Macbeth

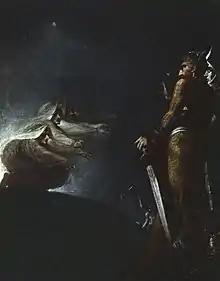
"Macbeth and Banquo with the Witches" by Henry Fuseli

Scholars also cite an entertainment seen by King James at Oxford in the summer of 1605 that featured three "sibyls" like the weird sisters; Kermode surmises that Shakespeare could have heard about this and alluded to it with the weird sisters. However, A. R. Braunmuller in the New Cambridge edition finds the 1605–06 arguments inconclusive, and argues only for an earliest date of 1603.